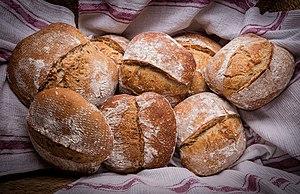
Le pain est l'aliment de base traditionnel de nombreuses cultures. Il est fabriqué à partir des ingrédients qui sont la farine et l'eau. Il contient généralement du sel. D'autres ingrédients s'ajoutent selon le type de pain et la manière dont il est préparé culturellement. Lorsqu'on ajoute le levain ou la levure, la pâte du pain est soumise à un gonflement dû à la fermentation.